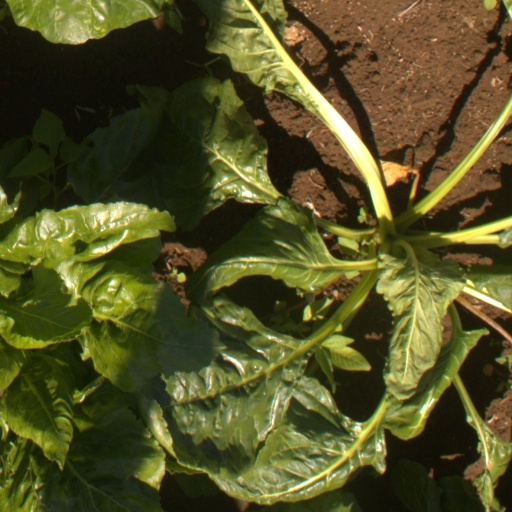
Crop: sugar beet